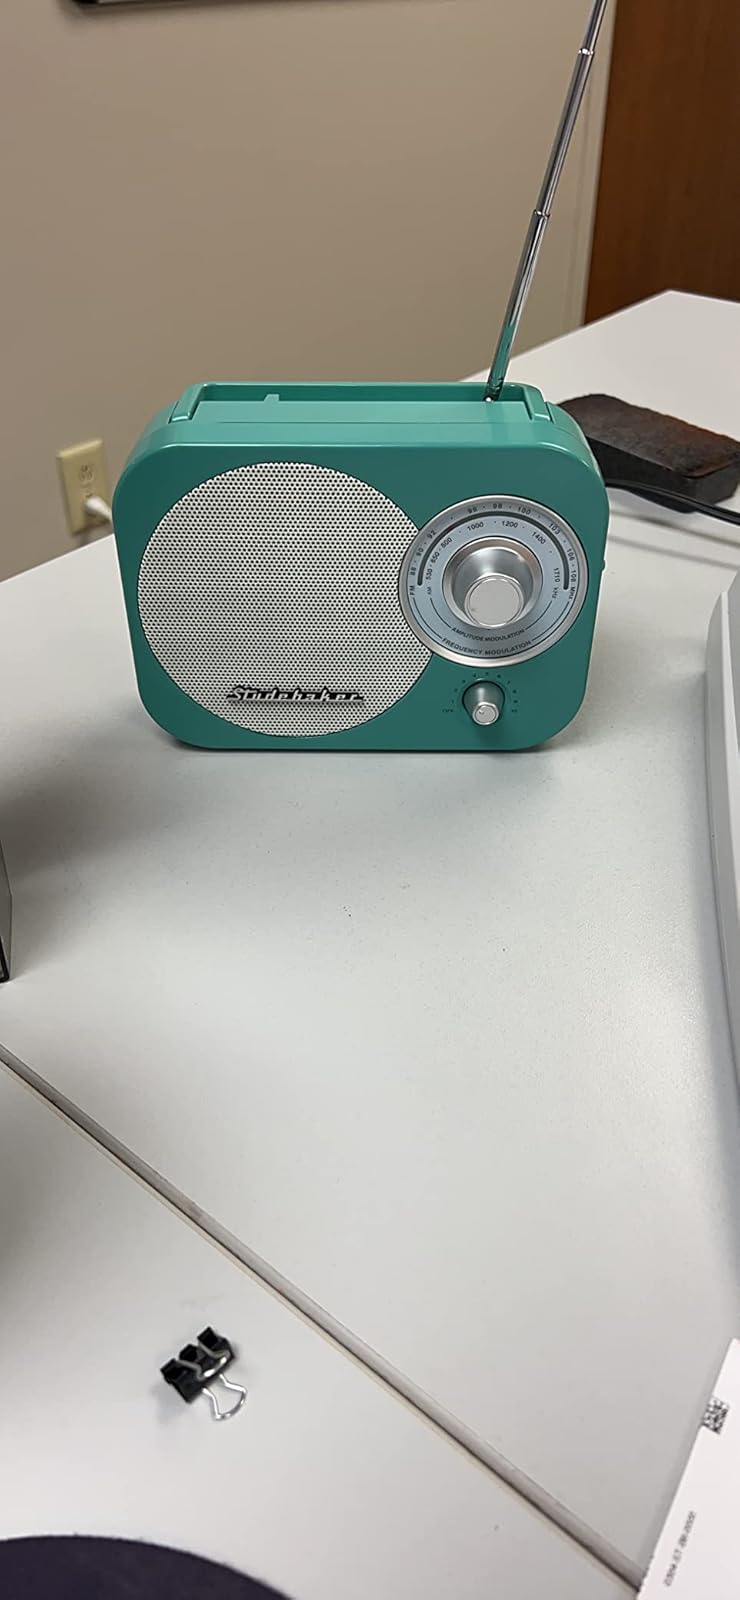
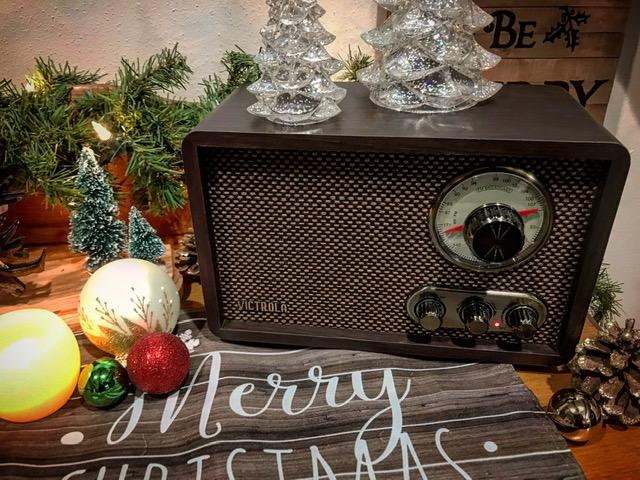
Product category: radio
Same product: no